HMS Glowworm (H92)

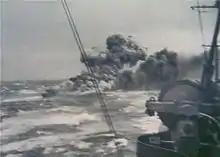
"Glowworm" on fire

At 10:10, Lieutenant Commander Gerard Roope fired five torpedoes from one mounting at a range of . The torpedoes missed because Captain Hellmuth Heye had kept "Hipper"s bow pointed at "Glowworm" to minimize the risk from torpedoes. The destroyer fell back through her smokescreen to buy time to get her second torpedo mount working but Heye followed "Glowworm" to finish her off before she could fire the rest of her torpedoes. The two ships were very close when "Hipper" emerged from the smoke, and Roope ordered a hard turn to starboard to ram the cruiser. "Hipper" was slow to answer her helm and "Glowworm" struck the cruiser just abaft of the anchor.